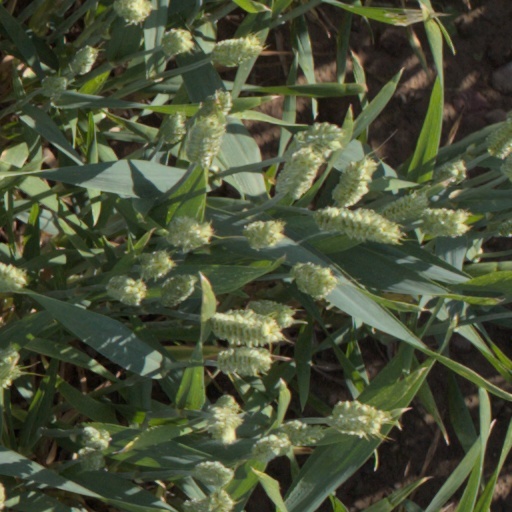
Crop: wheat